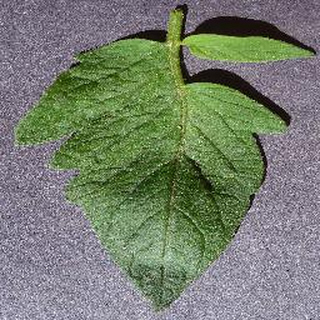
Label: healthy_tomato